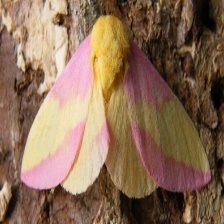
Species: ROSY MAPLE MOTH